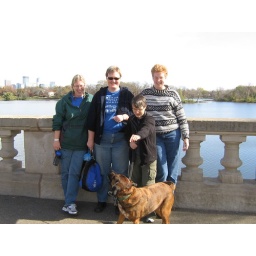
We walked around the lake and took Duncan to the dog park.